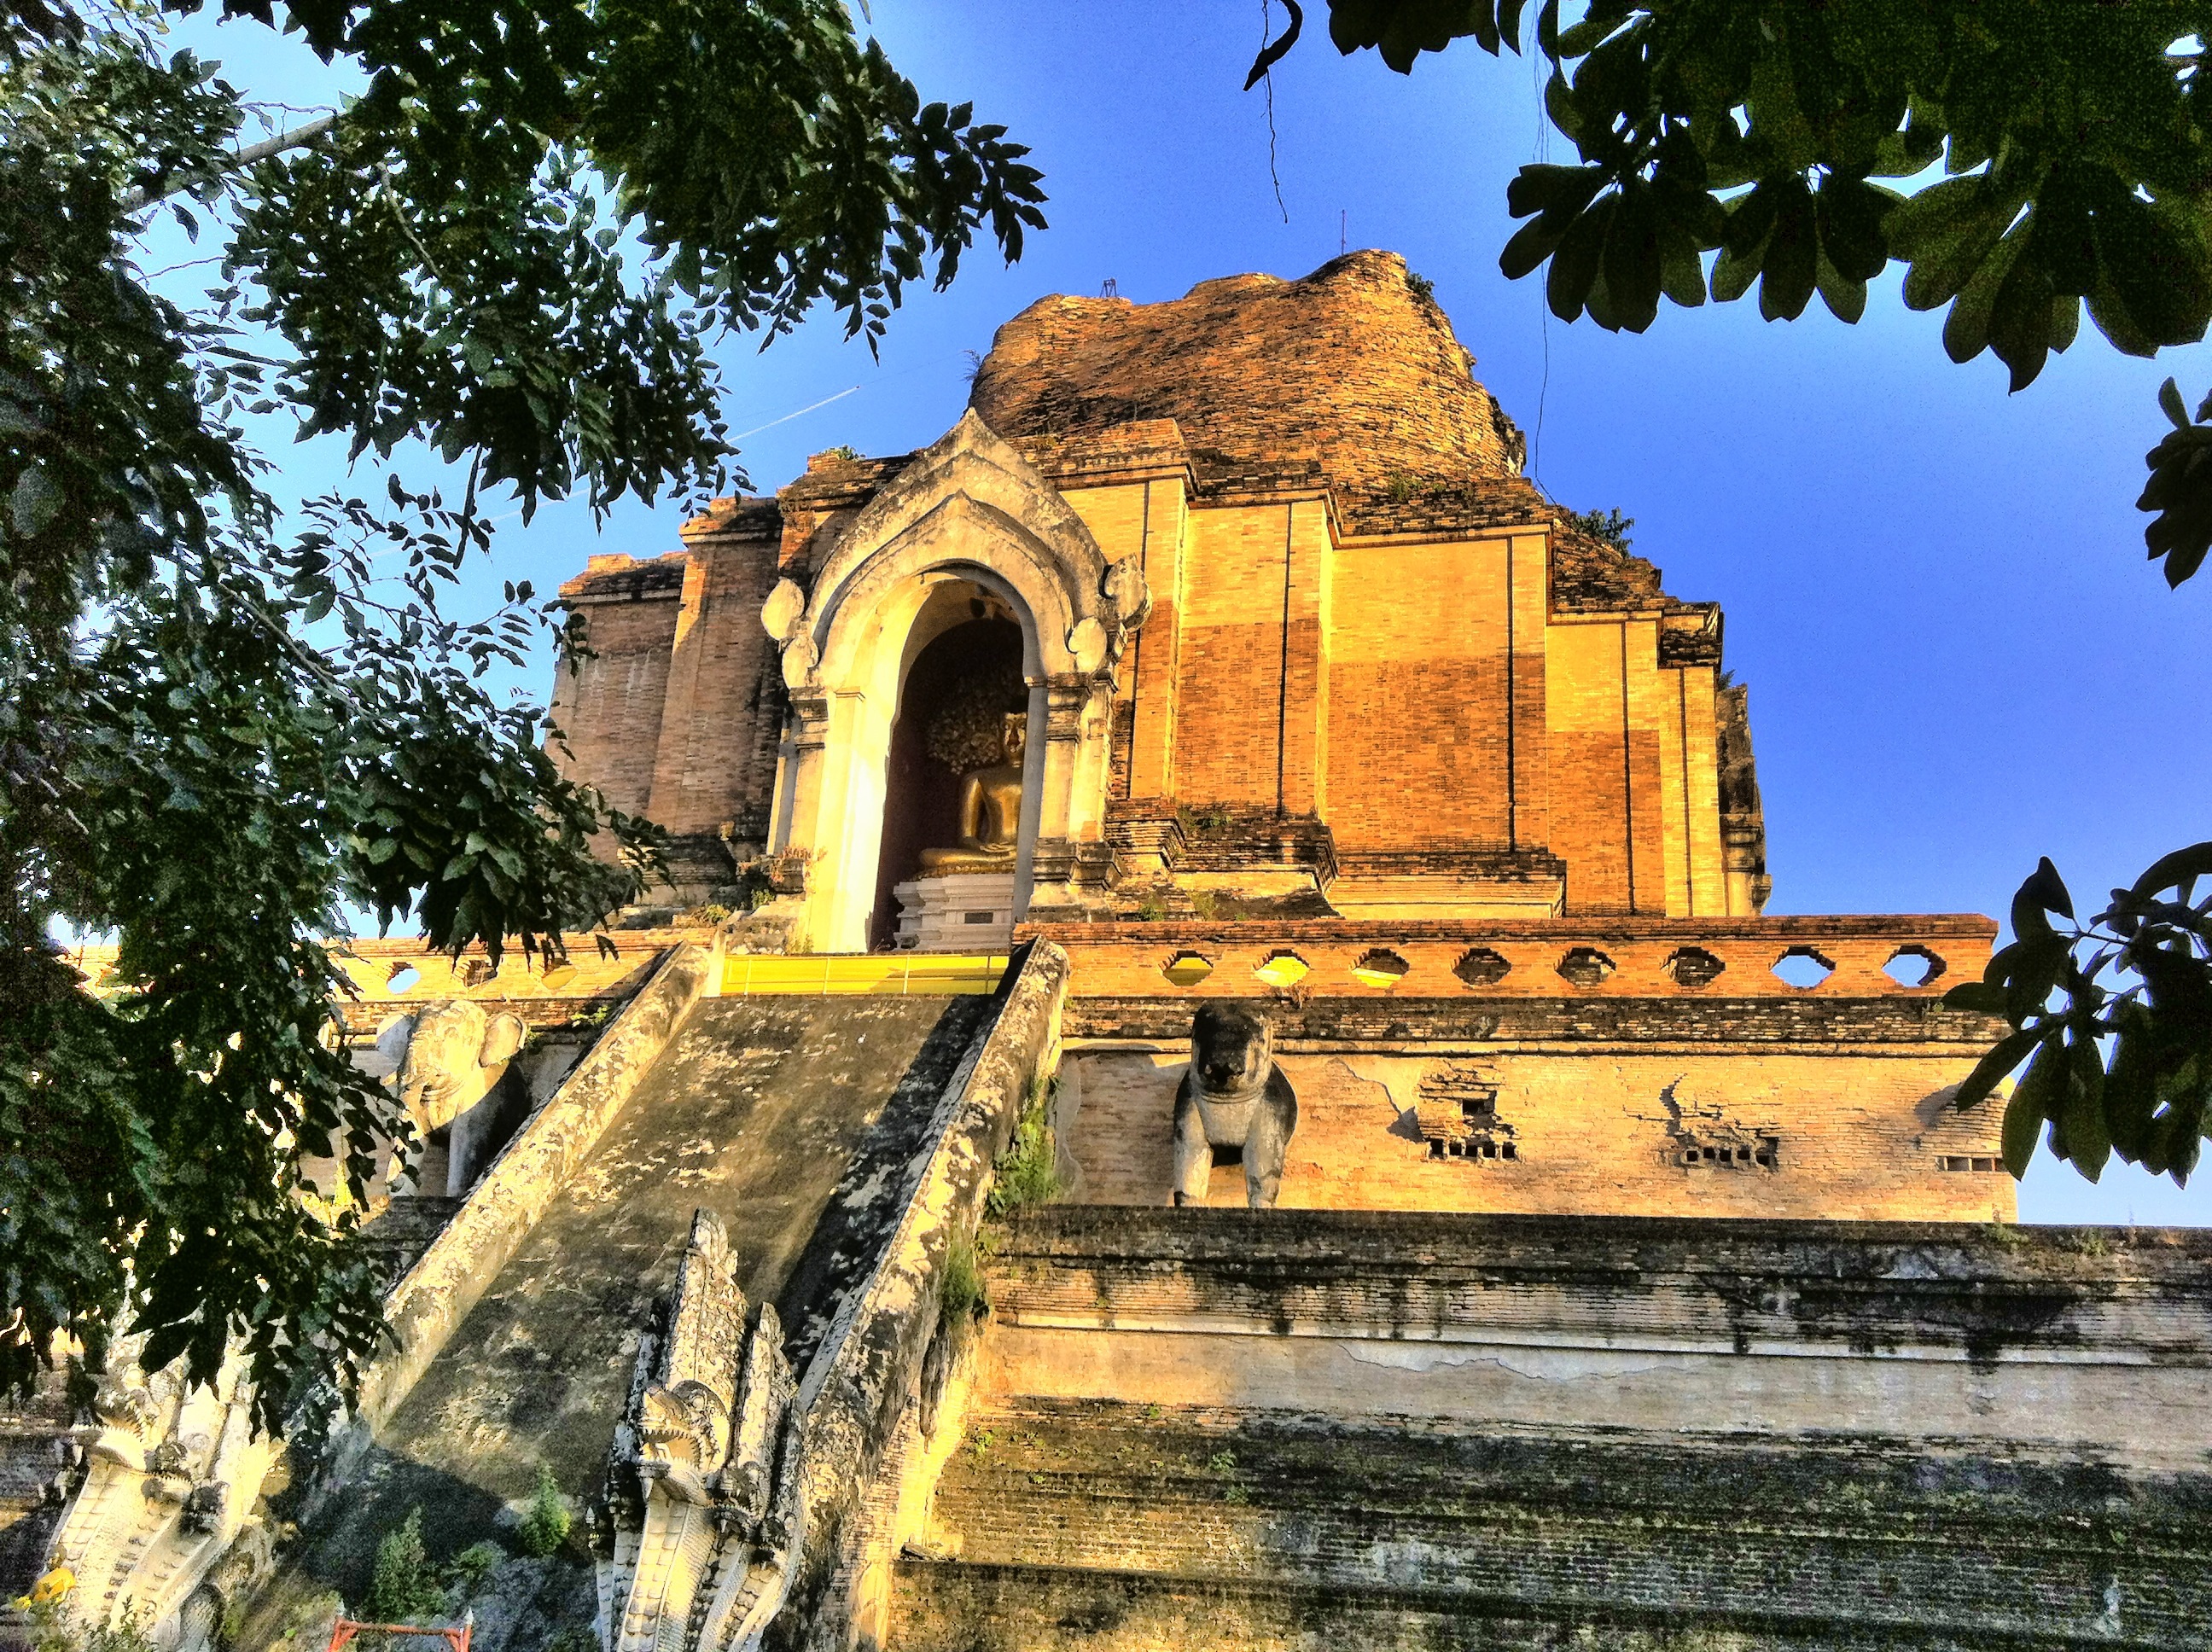
building, buddhism, landmark, church, tourism, place of worship, thailand, temple, ruins, monastery, chiang mai, archaeological site, unesco world heritage site, north thailand, historic site, ancient history, wat luang cheddy